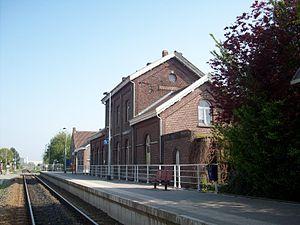
La gare de Waarschoot est une gare ferroviaire belge de la ligne 58, de Gand à Eeklo, située à proximité du centre de la commune de Waarschoot, dans la province de Flandre-Orientale en Région flamande.